J. A. Chapman

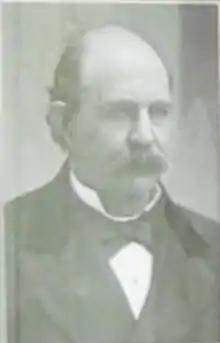

James A. Chapman (September 4, 1821 – December 12, 1885) was a physician in the U.S. state of Oregon who served three non-consecutive terms as mayor of Portland, Oregon.